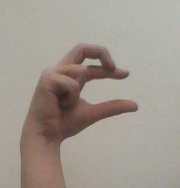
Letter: thal